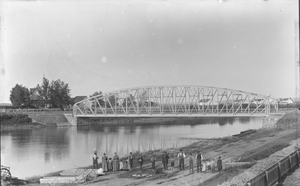
Le pont de Rivière-Ouelle en 1891
Le pont Alfred-Plourde est un pont routier situé au Bas-Saint-Laurent qui relie les deux rives de la rivière Ouelle dans la municipalité de Rivière-Ouelle.
Rivière-Ouelle est une municipalité canadienne faisant partie de la municipalité régionale de comté de Kamouraska située dans l'Est du Québec au Bas-Saint-Laurent. Située à l'embouchure de la rivière Ouelle, la municipalité fut jadis un havre de pêche aux marsouins et aux capelans. Elle a conservé de son ouverture sur le fleuve Saint-Laurent un long chemin riverain construit de chalets peu à peu transformés en résidence, ainsi qu'un terrain de camping. De plus, la pêche à l'anguille avec ses fascines typiques est de moins en moins pratiquée, mais toujours présente. La population actuelle de plus de 970 habitants vit principalement d'agriculture, choyée par les riches terres argileuses de la plaine.
La rivière Ouelle est affluent de la rive sud du fleuve Saint-Laurent, dans la province de Québec, au Canada. Cette rivière coule successivement dans les municipalités régionales de comté de :